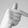
ASL letter: T